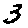
Label: 3